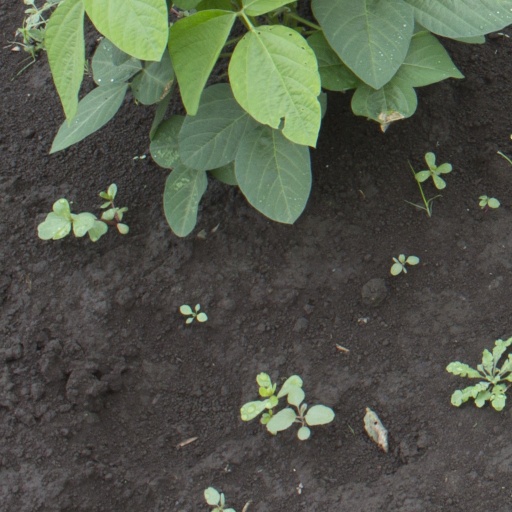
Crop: soybean